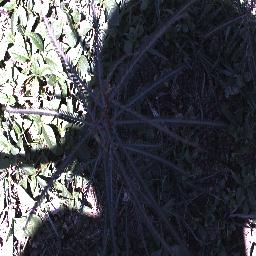
Label: parkinsonia